Plaza de las Tres Culturas

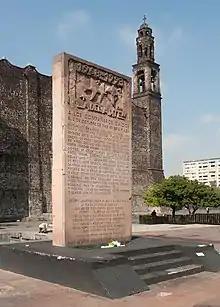
Monument to the Tlatelolco massacre in the Plaza de las Tres Culturas

The square contains the archaeological site of the city-state of Tlatelolco and is flanked by the oldest European school of higher learning in the Americas called the College of Santa Cruz de Tlatelolco (built in 1536 by friar Juan de Torquemada) and by a massive housing complex built in 1964.